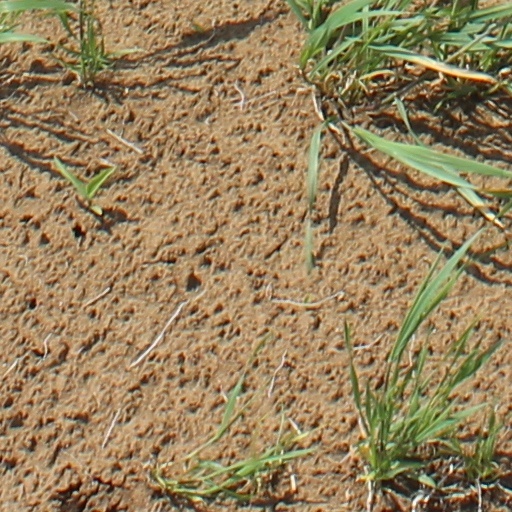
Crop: wheat